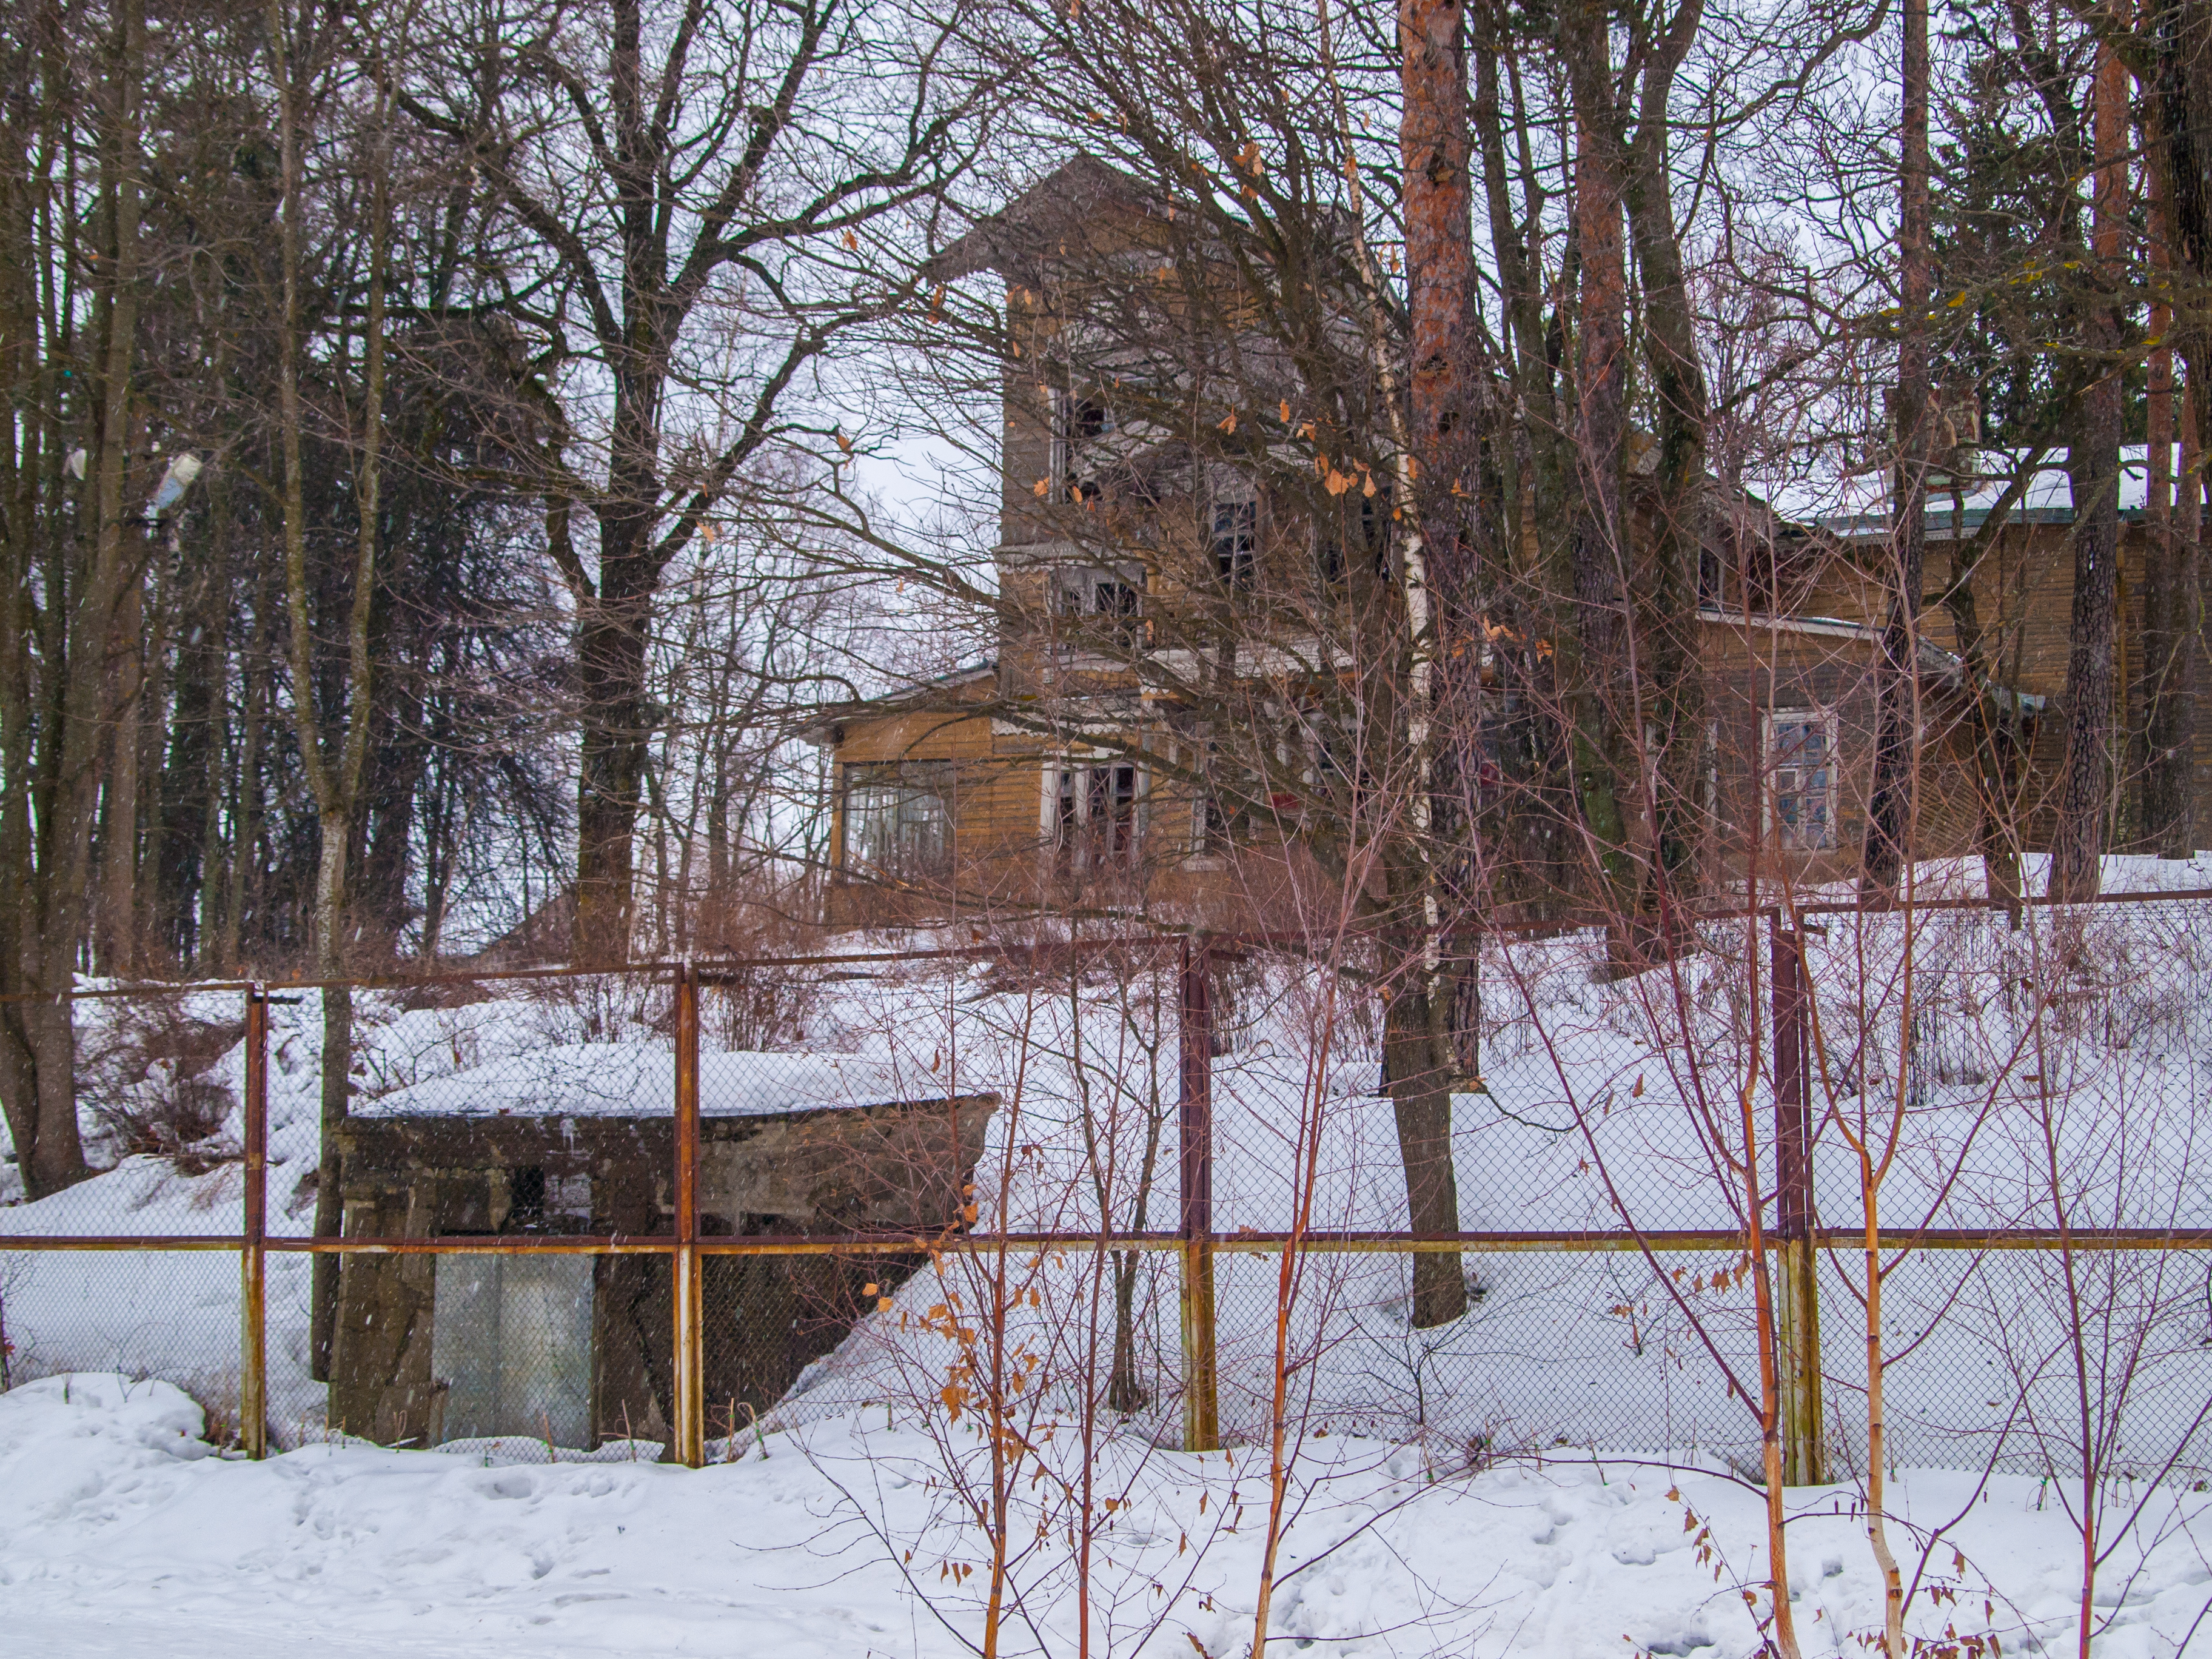
images, snow, plant, tree, natural landscape, building, twig, trunk, wood, house, sky, landscape, winter, freezing, forest, event, woodland, window, door, grass, home fencing, precipitation, cottage, grove, reflection, frost, Northern hardwood forest